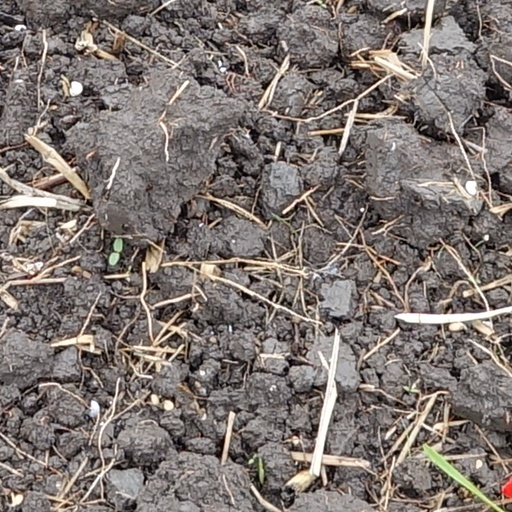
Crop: wheat